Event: Nepal Earthquake
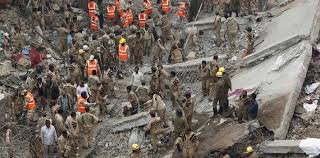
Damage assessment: damage